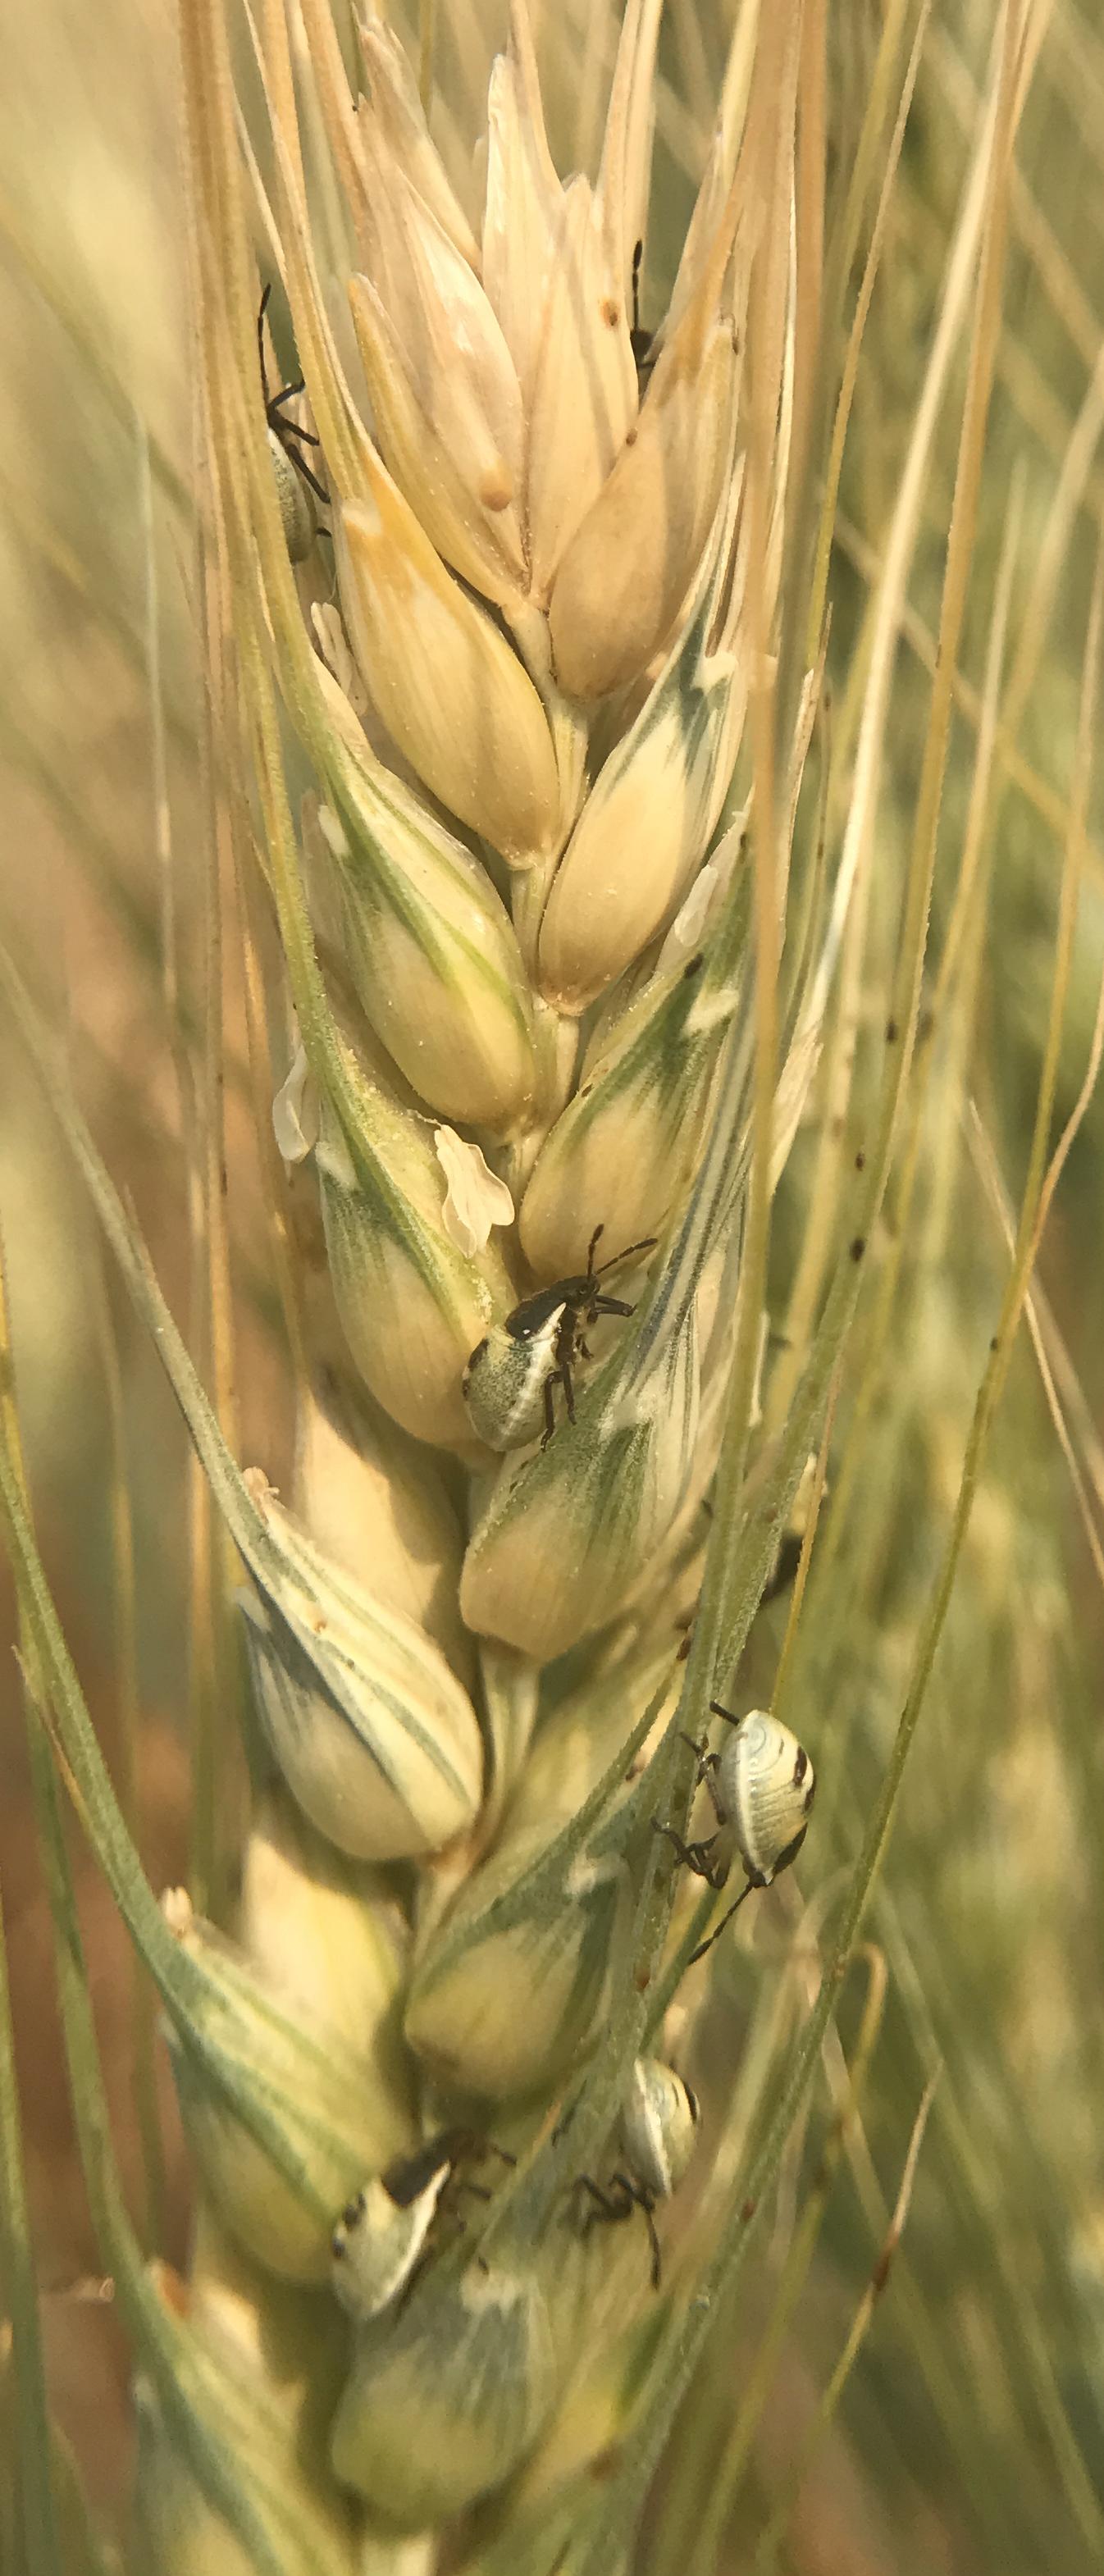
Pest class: stink_bug